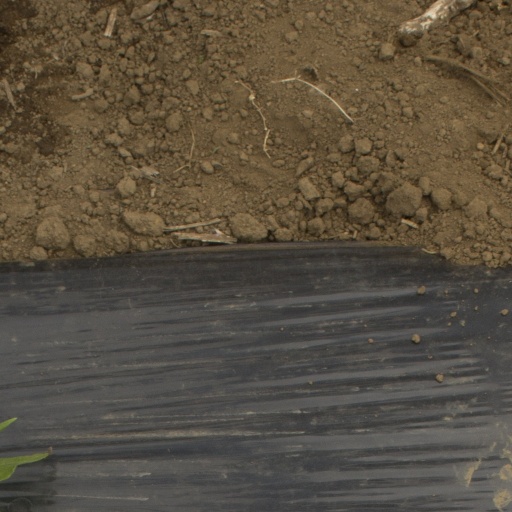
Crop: Jerusalem artichoke